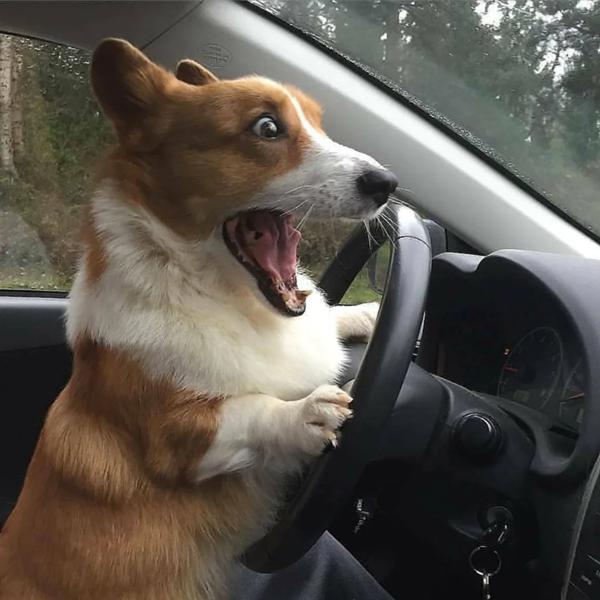
回答: ワンマン運転